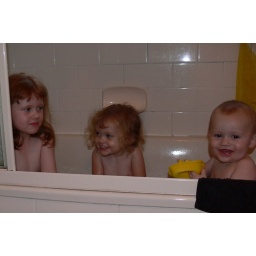
bath timeno, no-one peed in it. it has pinetarsol in the water to help abigail's eczema.